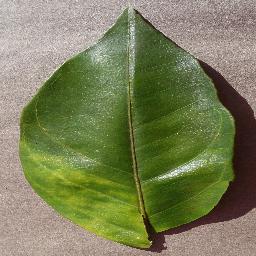
Label: Orange___Haunglongbing_(Citrus_greening)